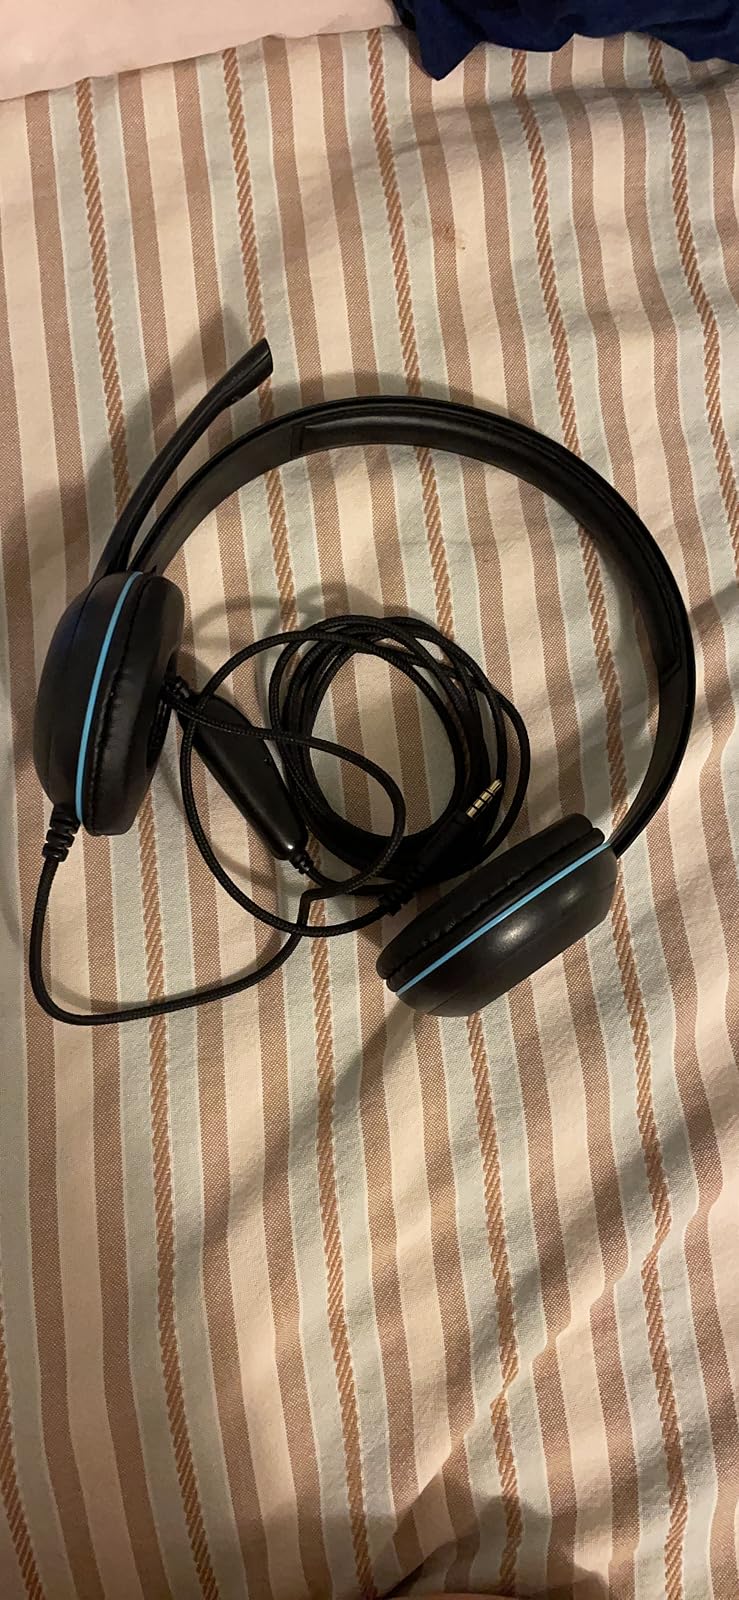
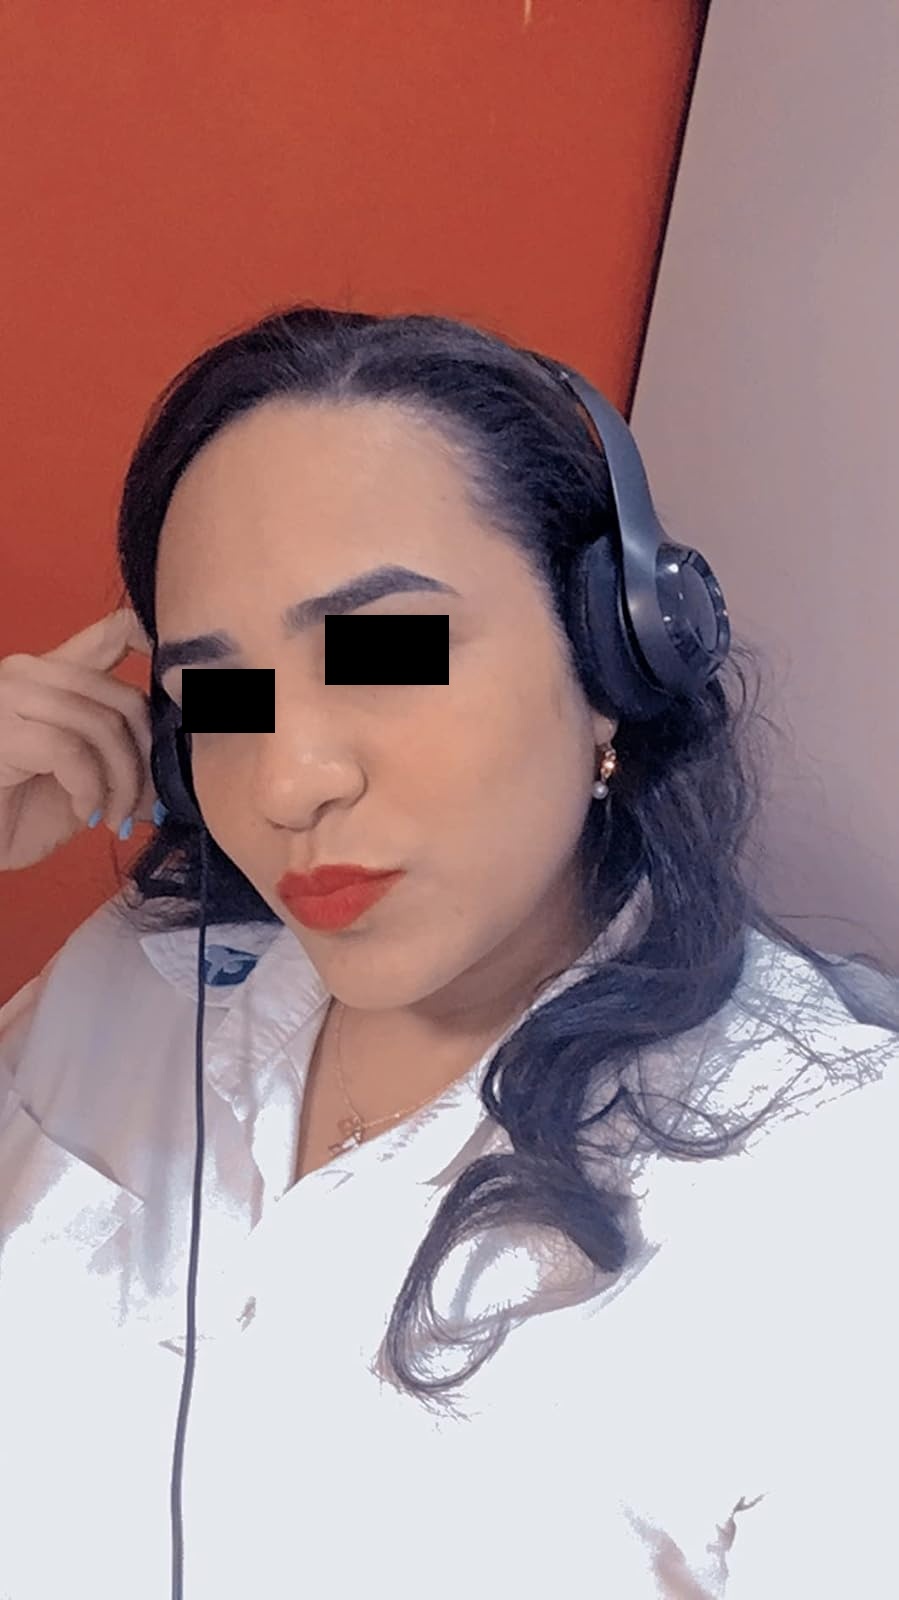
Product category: headphones
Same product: no